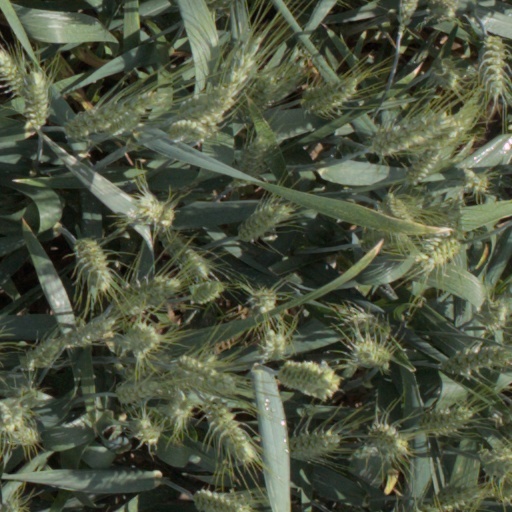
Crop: wheat